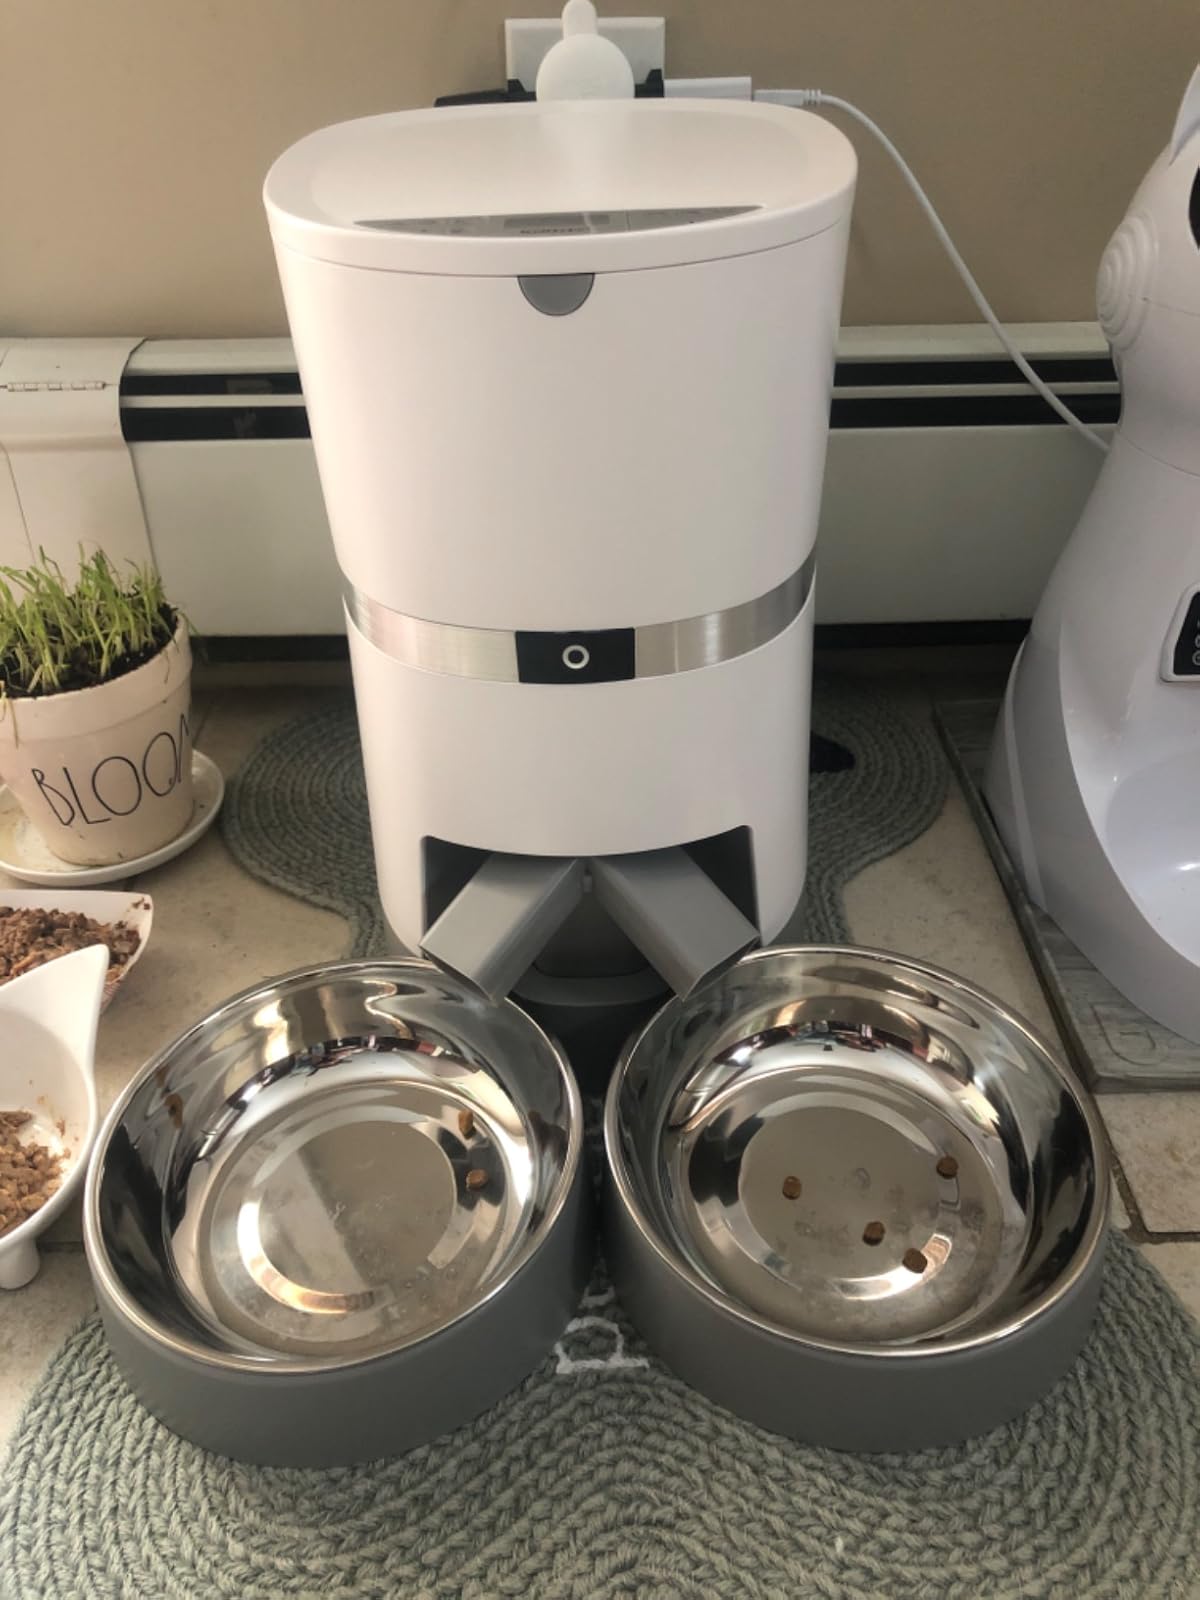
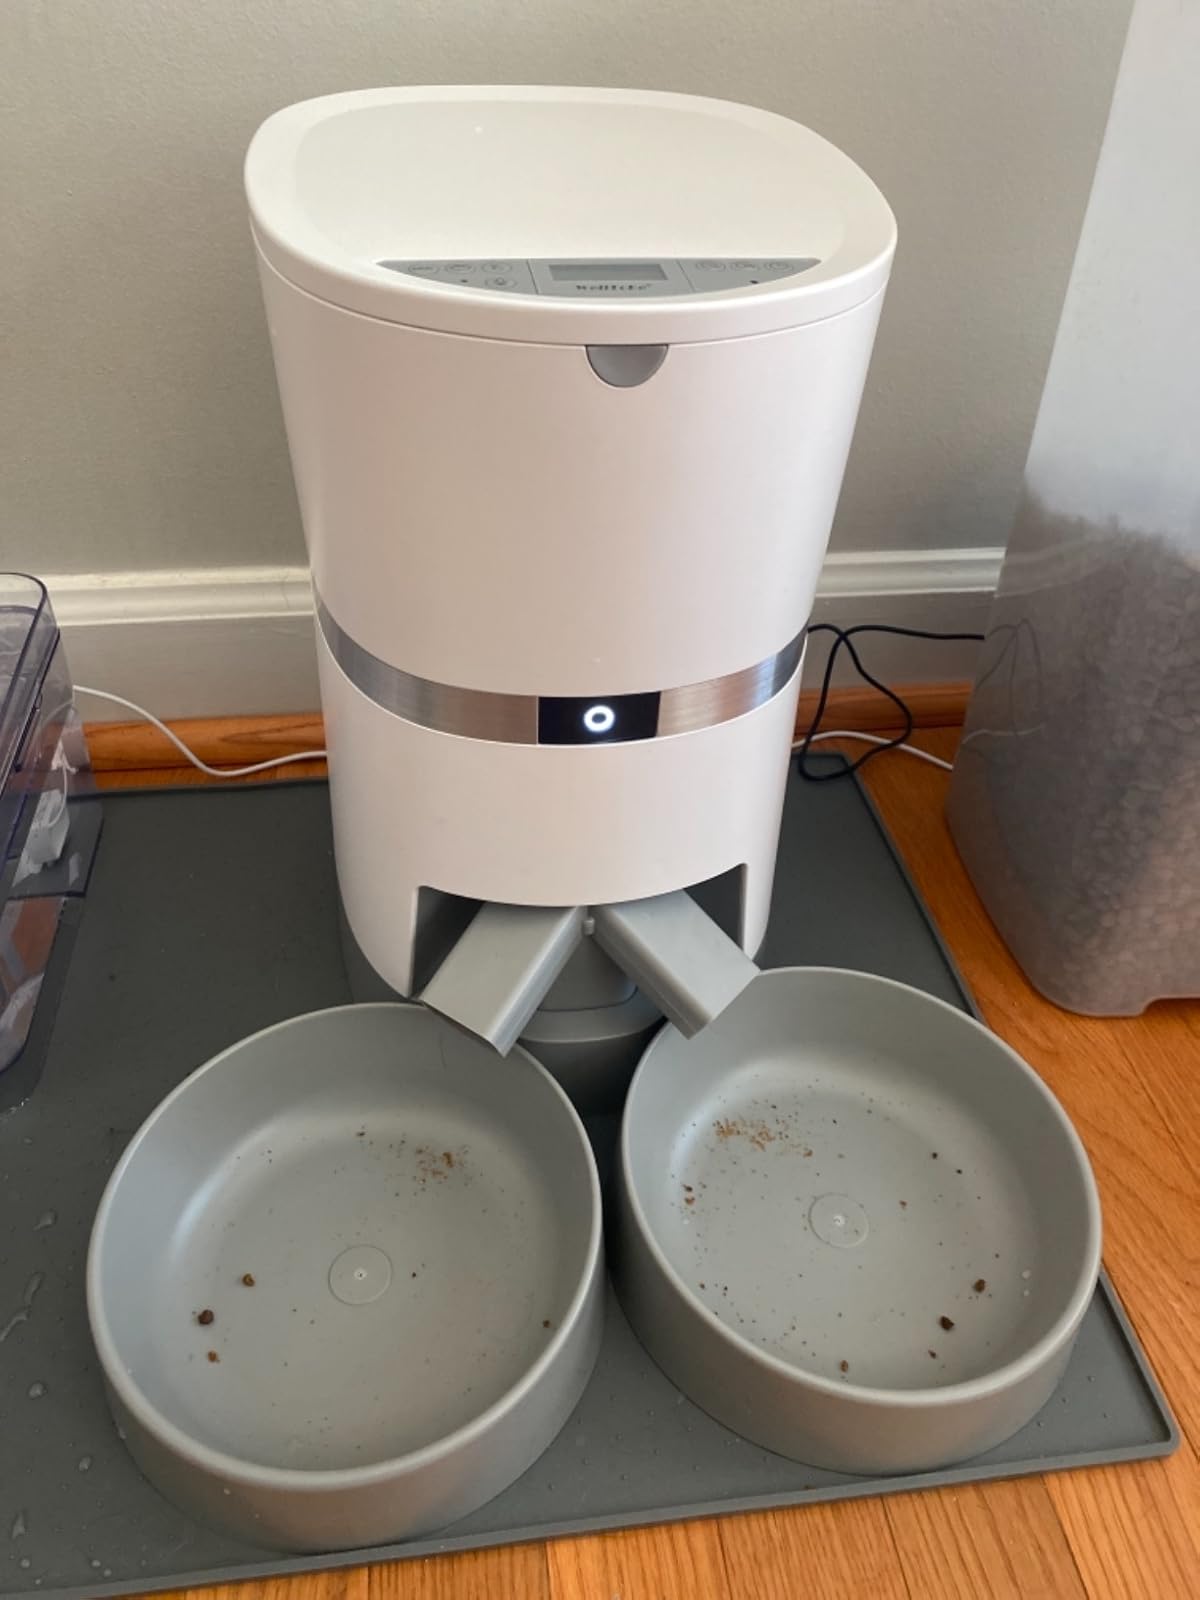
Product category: items_feeder
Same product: yes